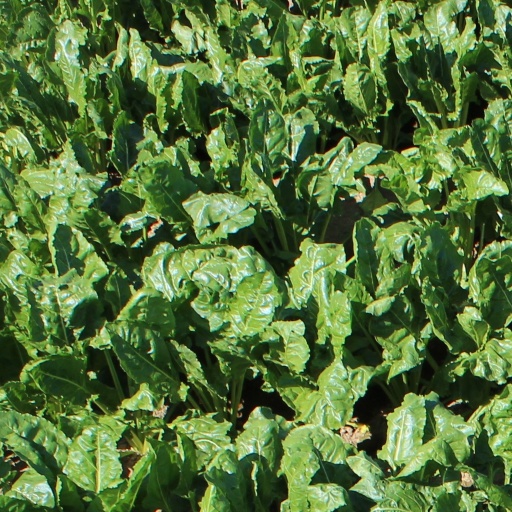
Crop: sugar beet